Japonisme

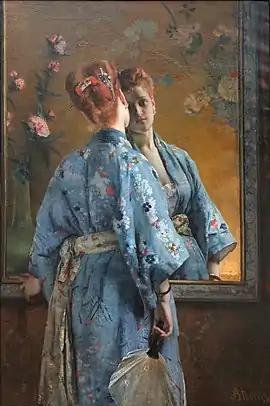
"La parisienne japonaise" by Alfred Stevens (1872)

Vincent van Gogh's interest in Japanese prints began when he discovered illustrations by Félix Régamey featured in "The Illustrated London News" and "Le Monde illustré". Régamey created woodblock prints, followed Japanese techniques, and often depicted scenes of Japanese life. Van Gogh used Régamey as a reliable source for the artistic practices and everyday scenes of Japanese life. Beginning in 1885, Van Gogh switched from collecting magazine illustrations, such as Régamey, to collecting ukiyo-e prints which could be bought in small Parisian shops. He shared these prints with his contemporaries and organized a Japanese print exhibition in Paris in 1887.